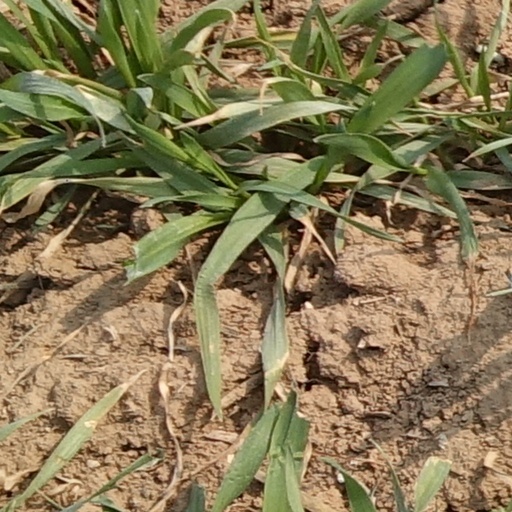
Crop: wheat